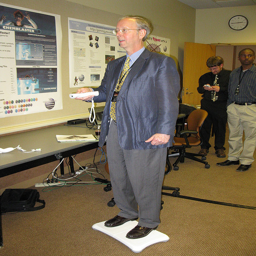
A man wearing a suit and tie and glasses is playing with a Wii.
A man in a suit and tie in a room.
A man standing on a white board with a wii control
a man wearing a suit and tie is playing a video game
A man standing on a Nintendo Wii controller in a living room.